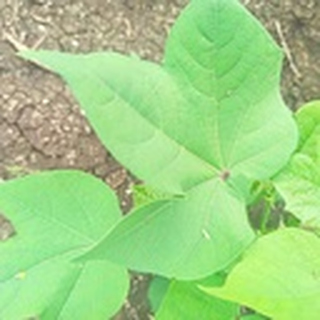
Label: healthy_cotton